Death of Caroline Byrne

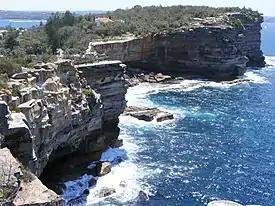
The Gap at Watsons Bay, location of Byrne's death.

Born on 8 October 1970, Byrne had been in a relationship with Wood since 1992. She was a model but principally worked as a modelling instructor for Sydney deportment and etiquette educator June Dally-Watkins. On 7 June 1995, she failed to turn up for work and for an appointment with a psychiatrist. There were three claimed sightings of her near The Gap at Watsons Bay that afternoon and evening, in the company of two men, one of whom matched Wood's description. Two of the sightings, at 1:00p.m. and 3:00p.m., were by local cafe owners Craig Martin and Lance Melbourne. In 1998, John Doherty, an Irish artist who had been out of the country in the intervening years, came forward to say that around 8:30p.m. that evening he too had seen Byrne outside his studio window arguing with one man while another man stood nearby.